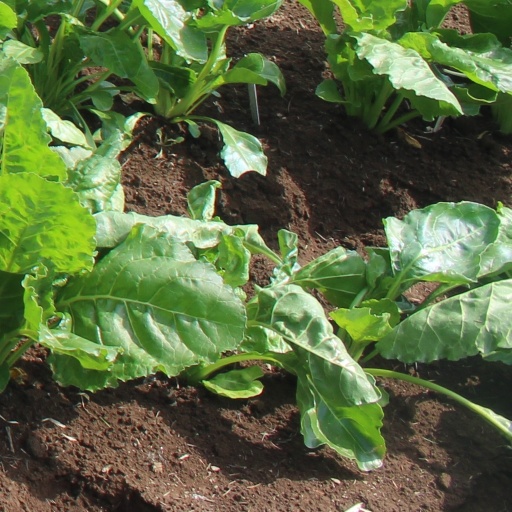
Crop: sugar beet